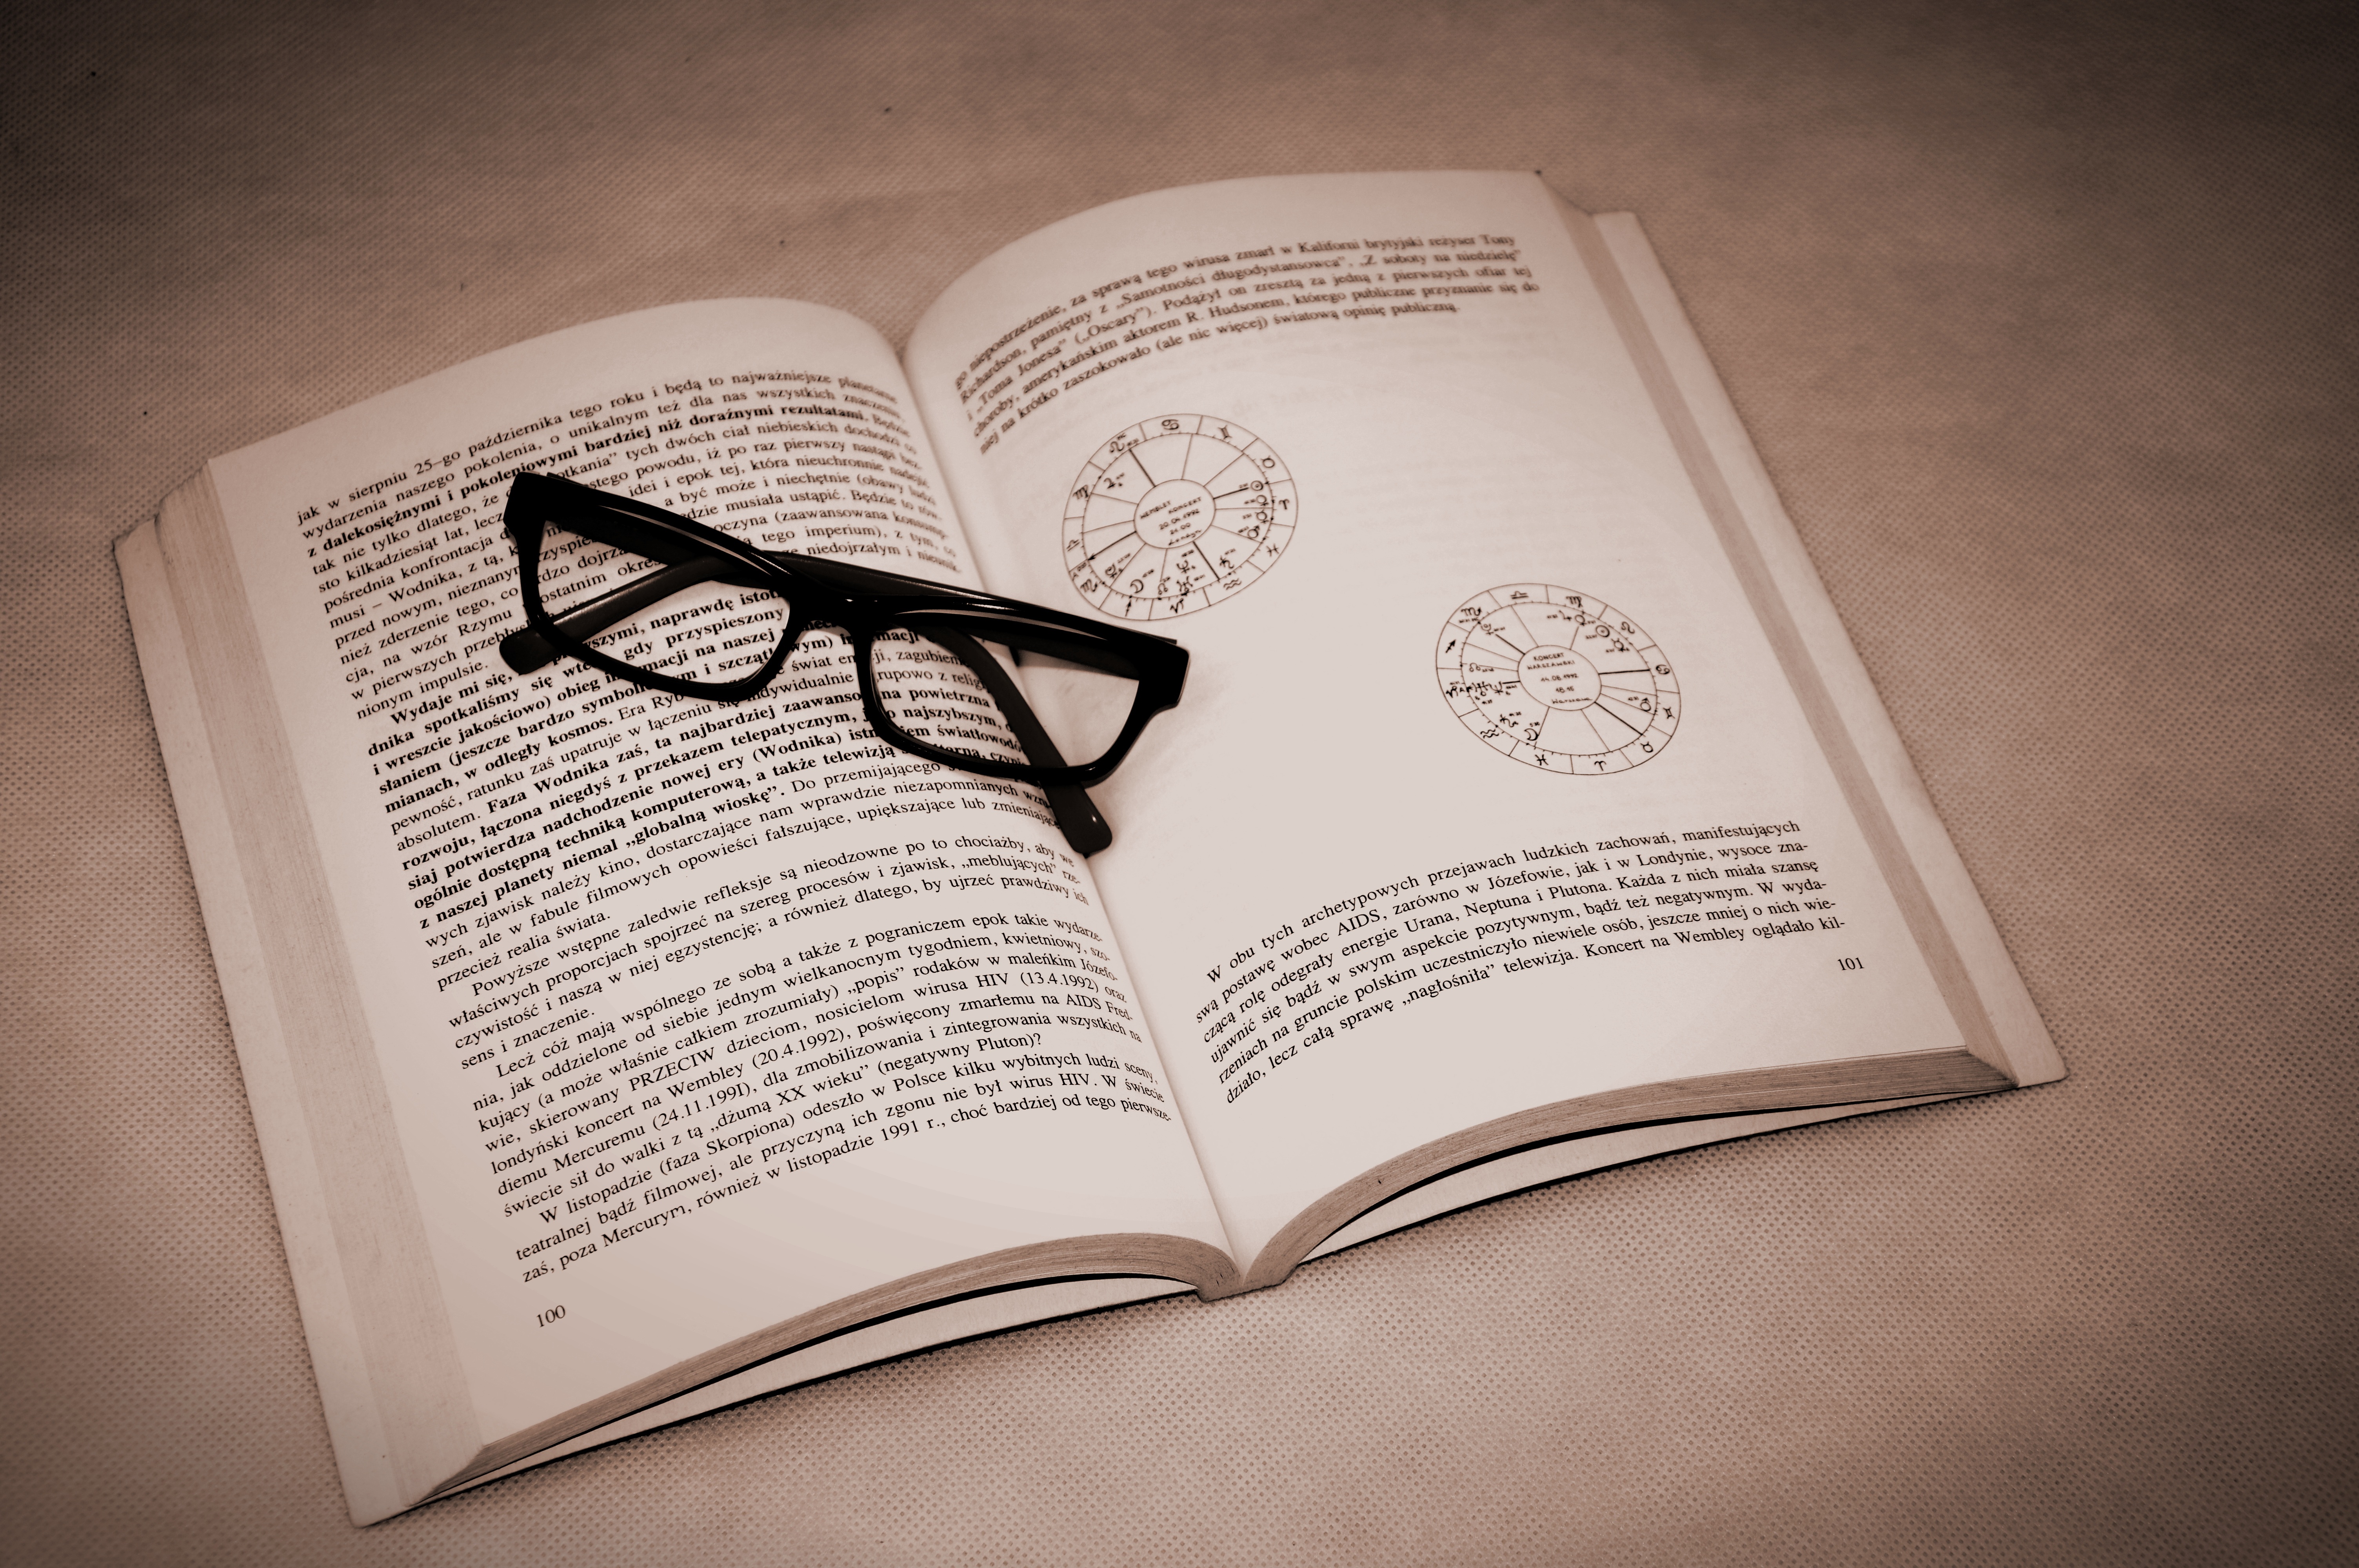
writing, book, reading, pattern, brand, art, sketch, drawing, illustration, design, glasses, calligraphy, vacations, mandala, graphic design